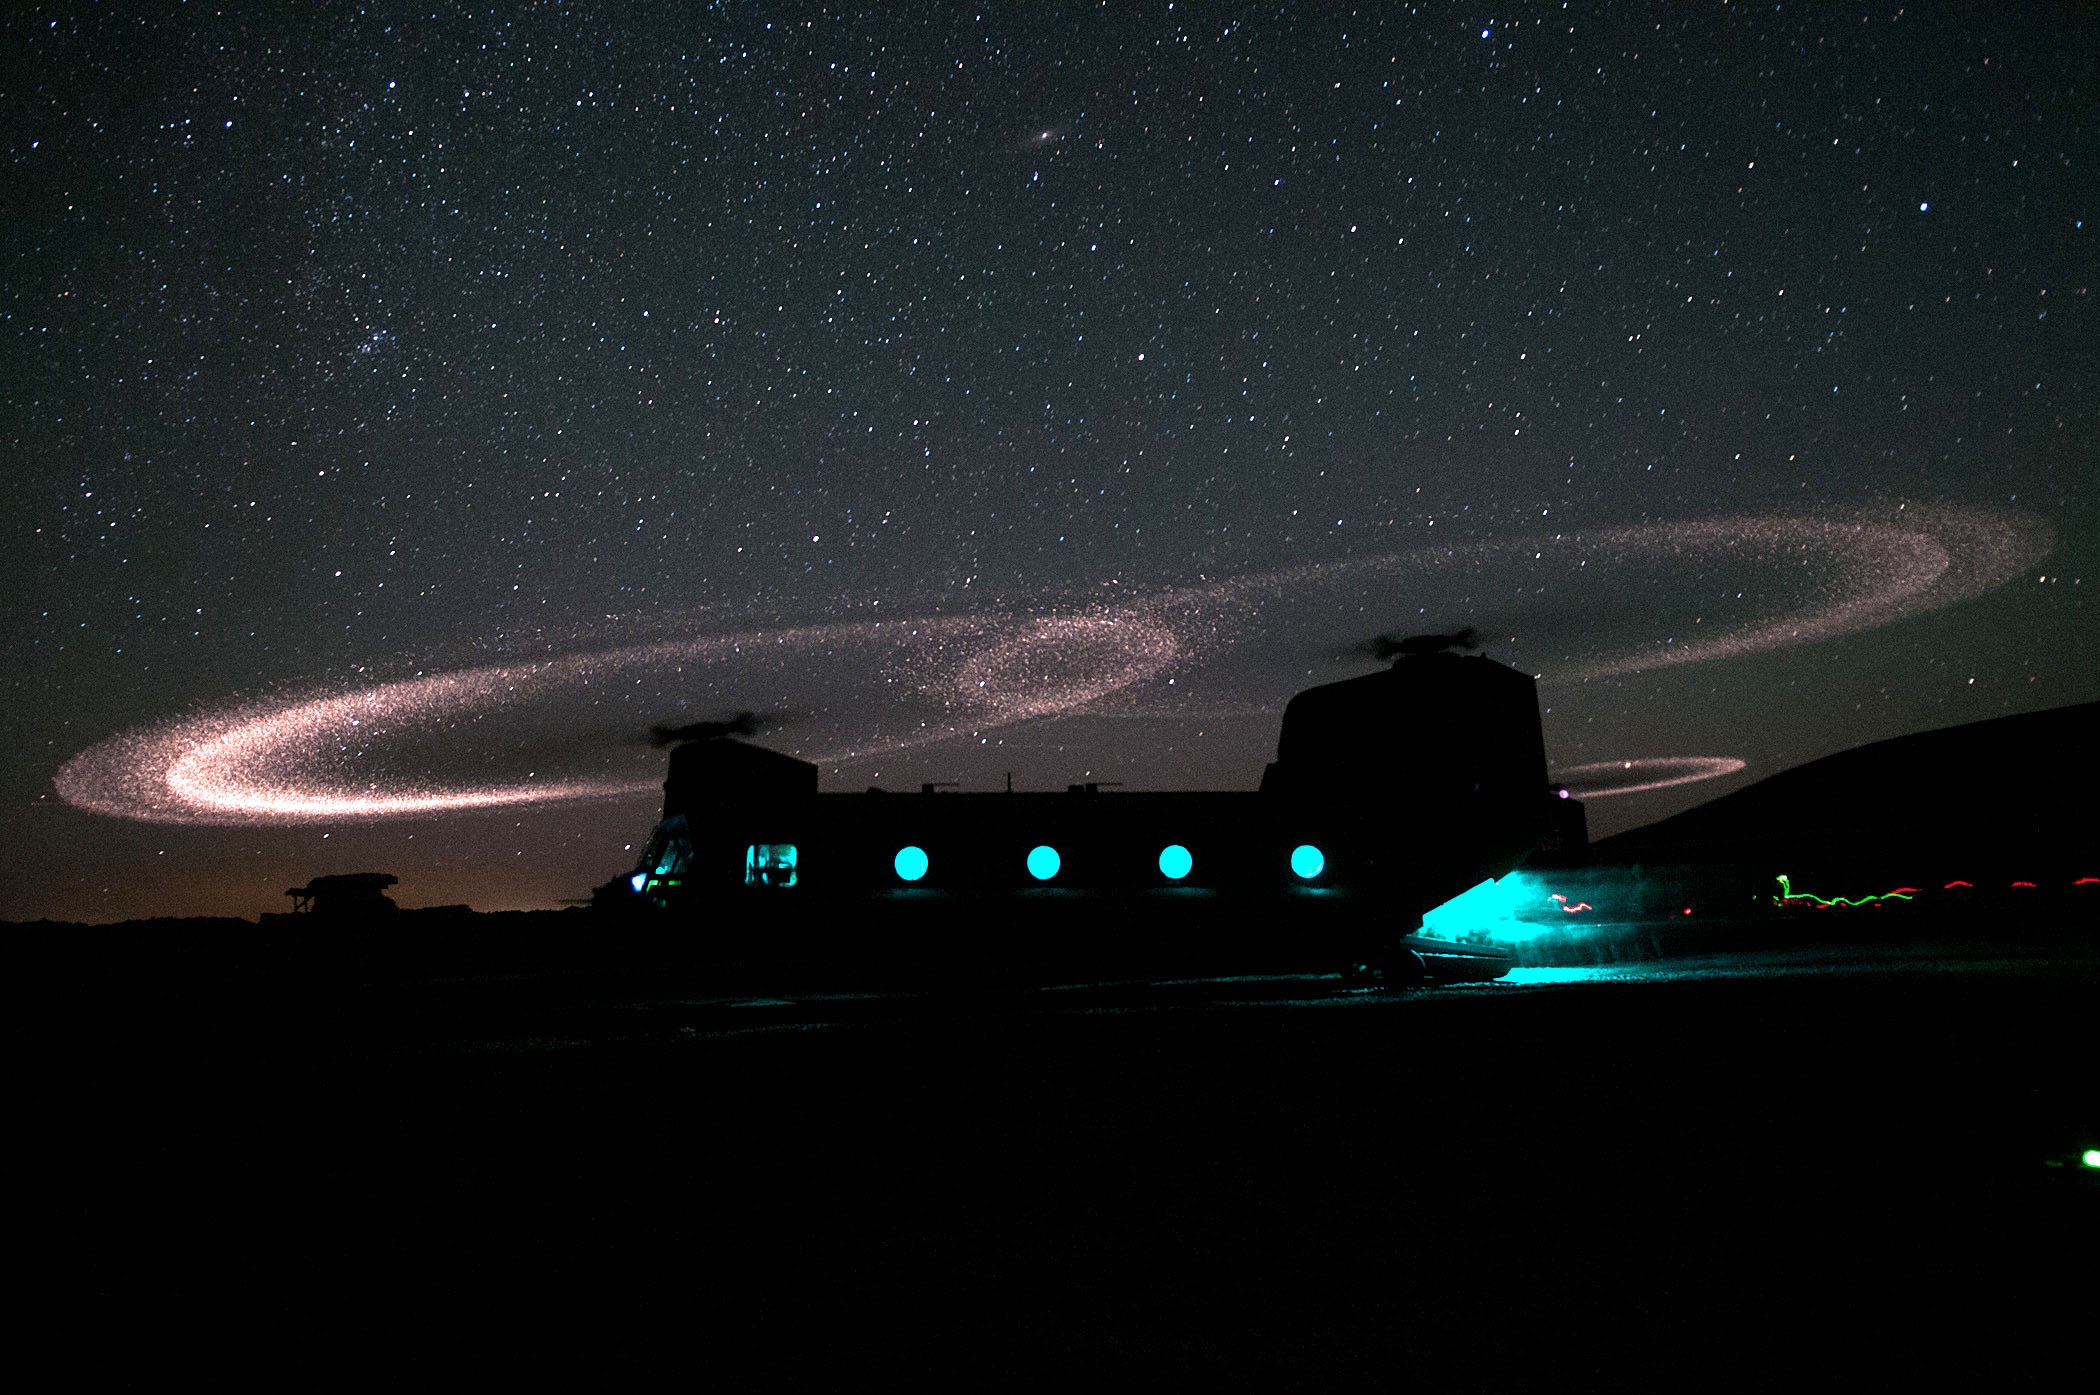
silhouette, light, sky, night, ground, atmosphere, space, darkness, aurora, outer space, theatre, lights, astronomy, stars, midnight, astronomical object, atmosphere of earth, military chinook helicopter, rotary blades, starry skies